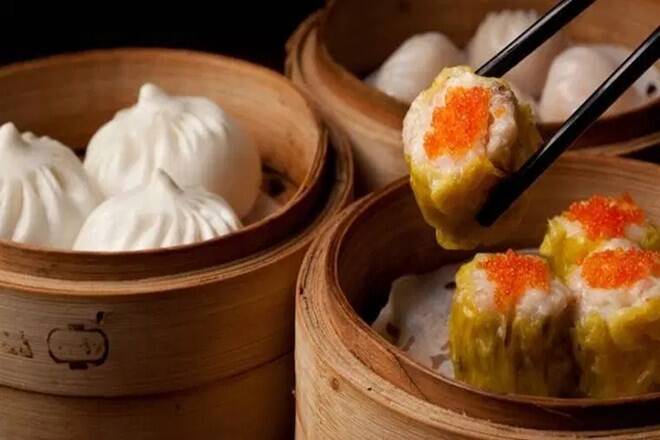
Dish: momos